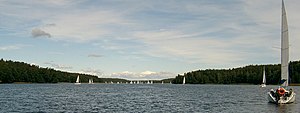
Masuriske Søer
Sejlads på Mikołajki ved byen af samme navn
De Masuriske Søer er betegnelsen på de cirka 3.000 søer beliggende i Masurien i det nordøstlige Polen, 130-240 km nordøst for Warszawa. Søerne opstod under pleistocæn-istiden. Mange bakker i området er moræner, og mange af søerne er fjordsøer.